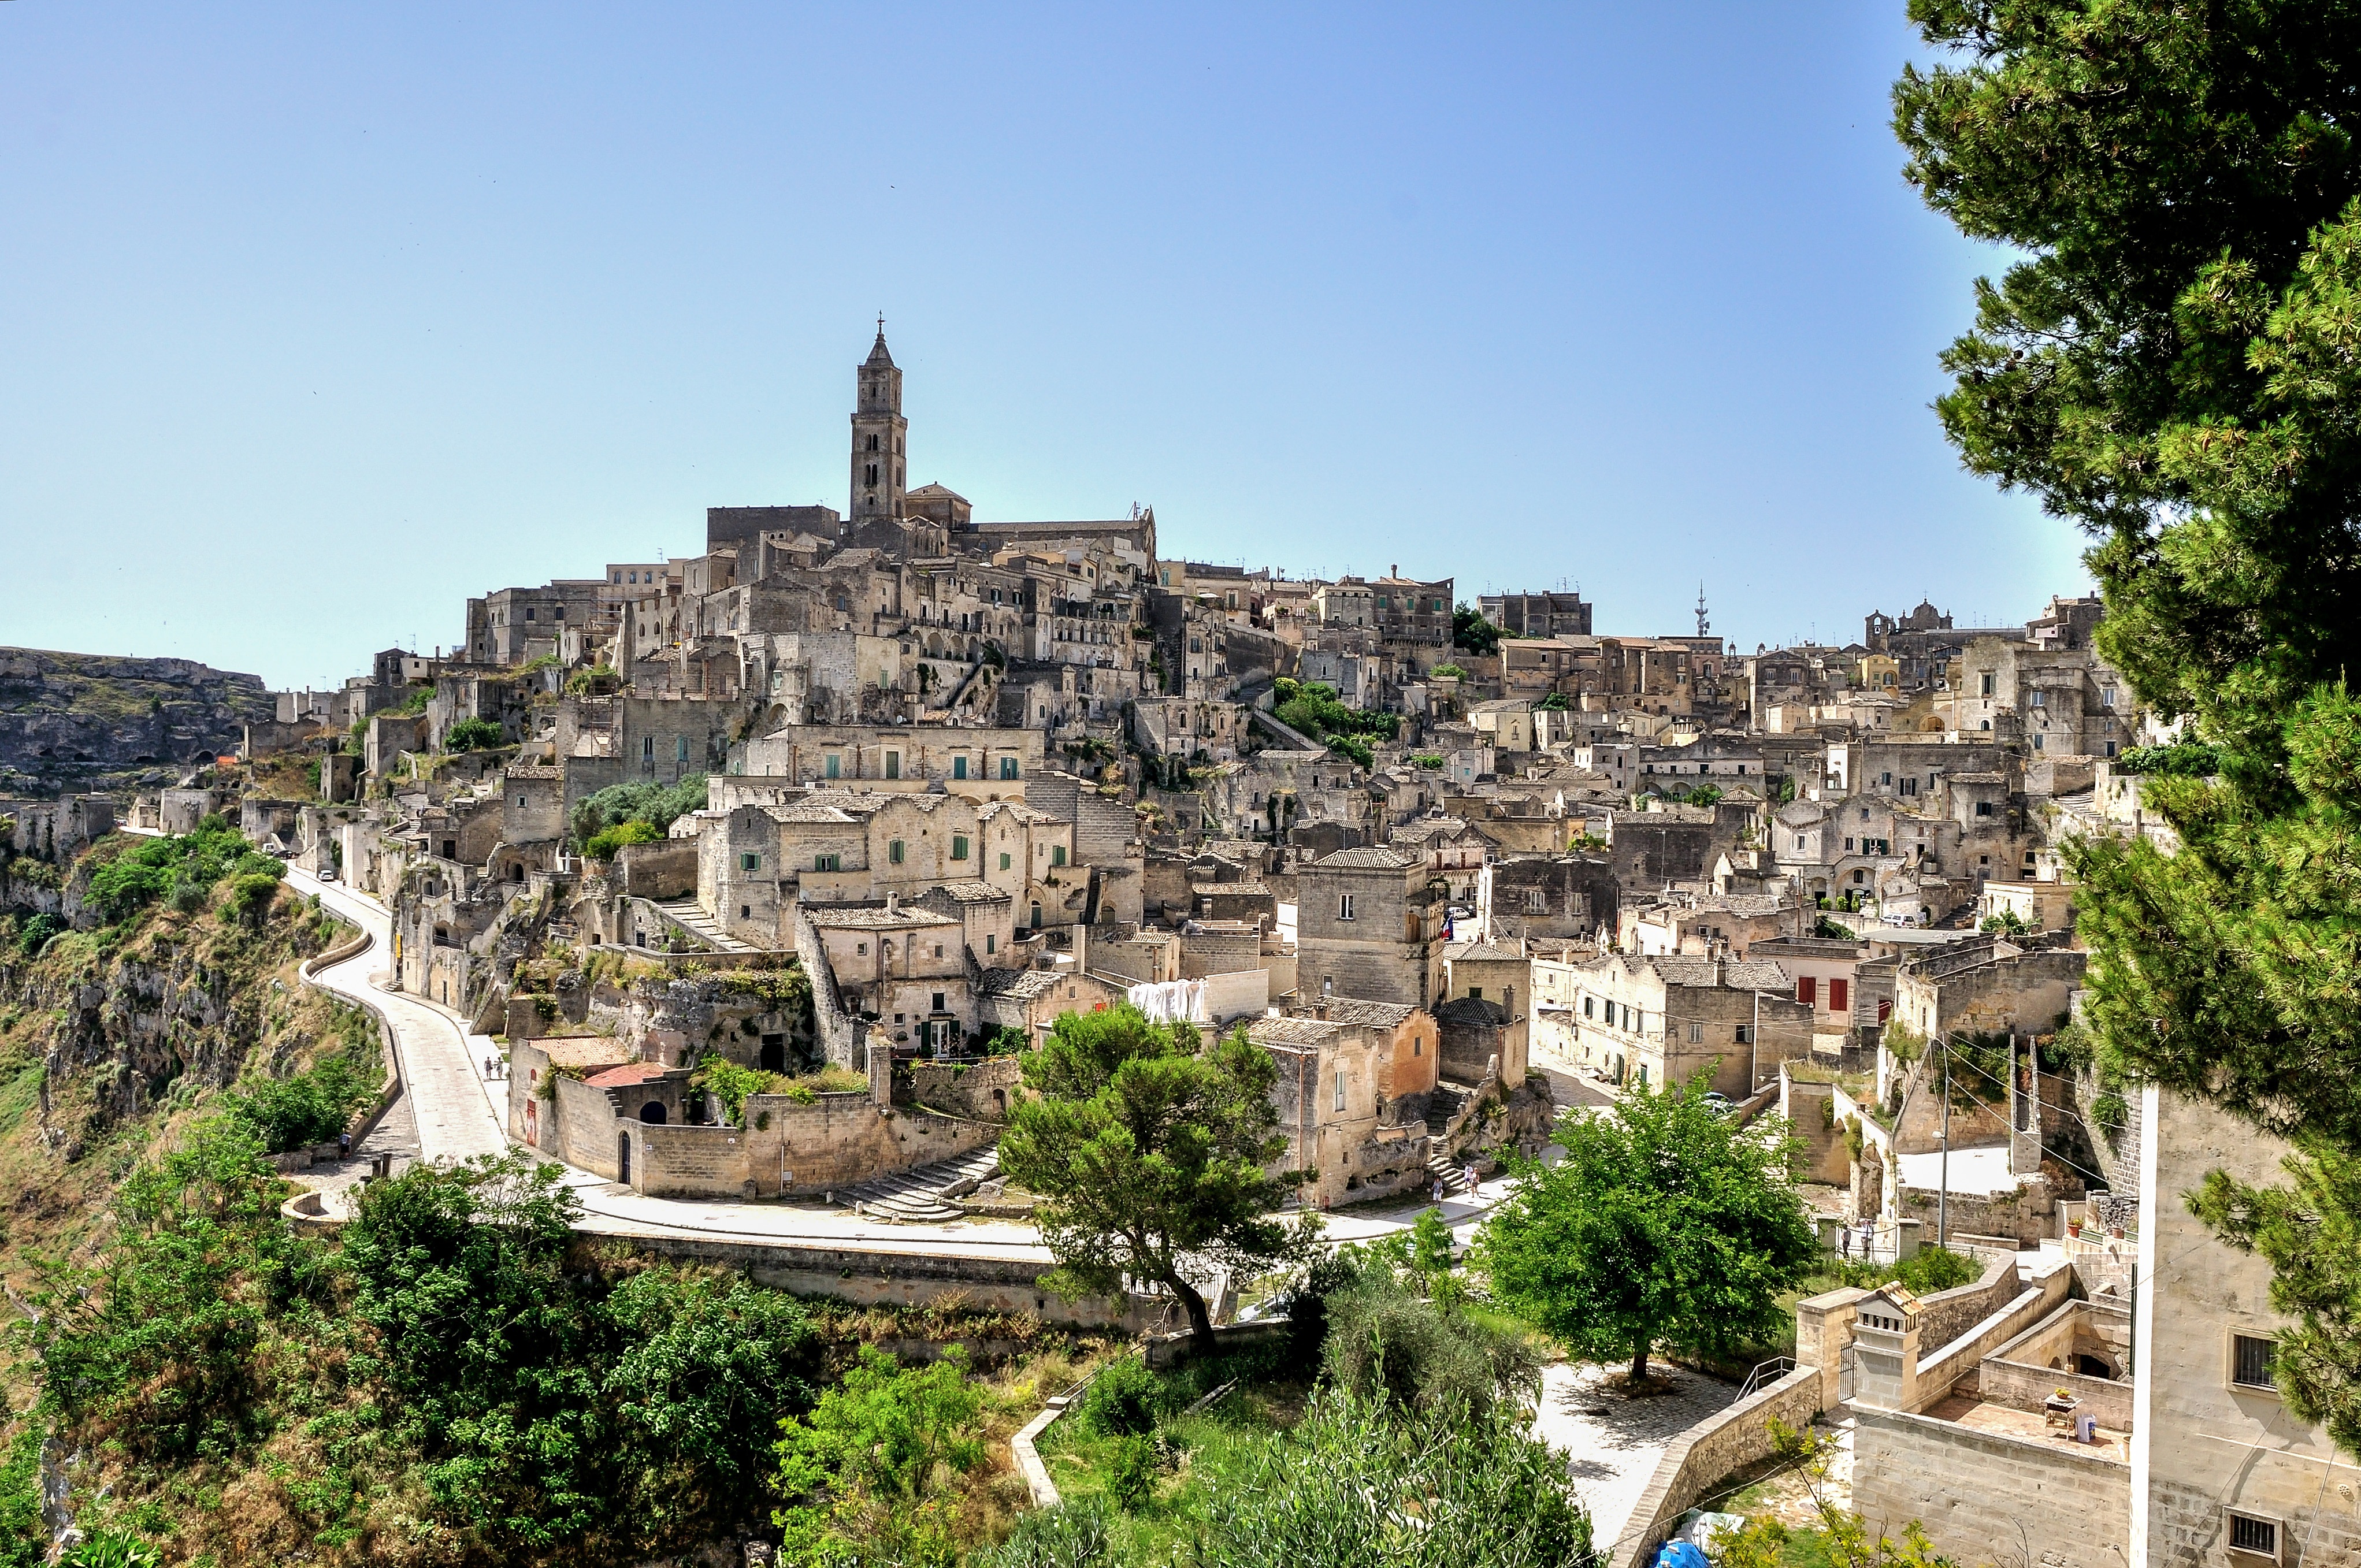
landscape, town, palace, vacation, village, landmark, tourism, holidays, ruins, estate, ancient rome, archaeological site, unesco world heritage site, historic site, ancient history, of matera sassi, human settlement